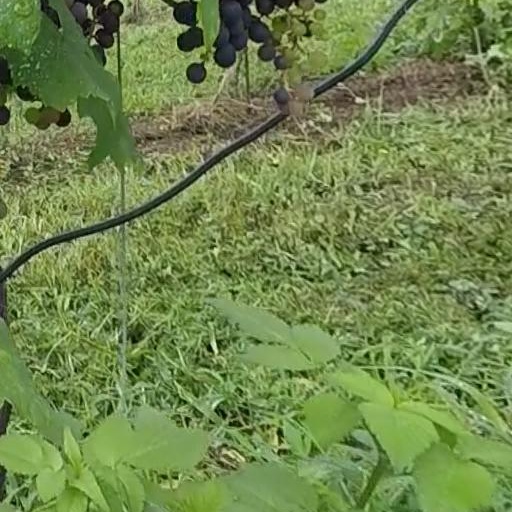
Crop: grape